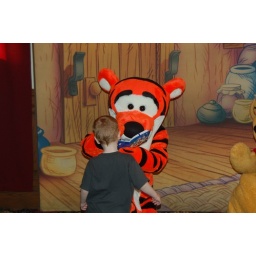
The Boy gets Tigger to sign his book in Epcot. 3/1/07